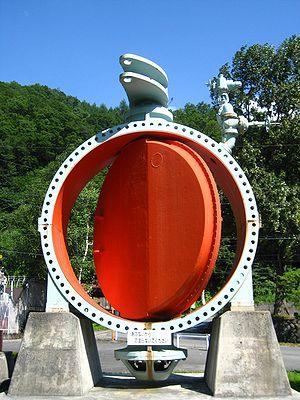
En mécanique, un papillon est un volet orientable, permettant d’ouvrir ou de fermer un conduit de fluide. Dans les moteurs à combustion interne, il désigne une valve présente dans la tubulure d'admission et permettant de réguler le flux de carburant injecté dans la chambre de combustion et/ou de réaliser des charges stratifiées.
Une vanne est un dispositif destiné à contrôler le débit d'un fluide liquide, gazeux, pulvérulent ou multiphasique, en milieu libre ou en milieu fermé